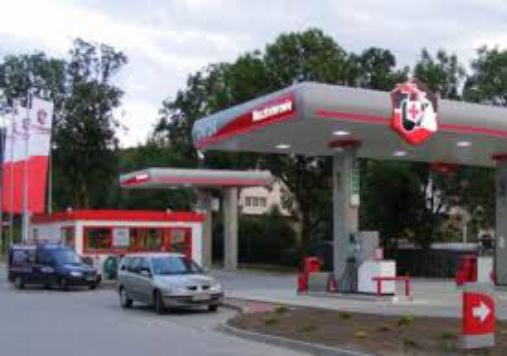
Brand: Intermarche
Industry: Necessities